Albertus Soegijapranata

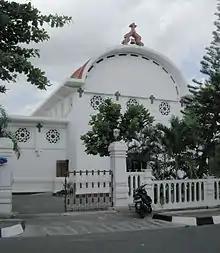
The St Yoseph Church in Bintaran, which served as Soegijapranata's seat during much of the Indonesian National Revolution

Military conflicts throughout the area and an ongoing Allied presence led to food shortages throughout the city, as well as constant blackouts and the establishment of a curfew. Civilian-run groups attempted to deal with the food shortages but were unable to cope. In an attempt to deal with these issues, Soegijapranata sent a local man, Dwidjosewojo, to the capital at Jakarta – renamed from Batavia during the Japanese occupation – to speak with the central government. Dwidjosewojo met with Prime Minister Sutan Sjahrir, who sent Wongsonegoro to help establish a civilian government, installing Moch. Ikhsan as mayor. The city's government was, however, still unable to handle the crisis, and the major figures in this government were later captured by the Dutch-run Netherlands Indies Civil Administration (NICA) and imprisoned; Soegijapranata, although he at times harboured Indonesian revolutionaries, was spared.